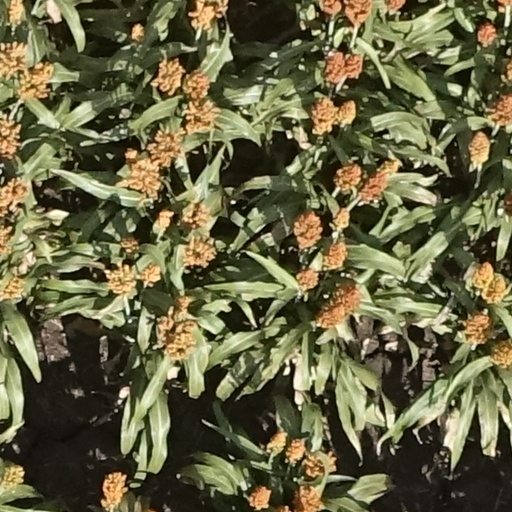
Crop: sorghum